Rishi (2001 film)

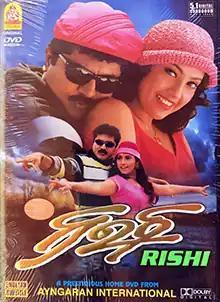
DVD cover

Rishi is a 2001 Indian Tamil-language action film written and directed by Sundar C. The film stars R. Sarathkumar in a dual role alongside Meena and Sanghavi, while Arun Pandian and Prakash Raj plays the supporting roles. The music was composed by Yuvan Shankar Raja, cinematography by U. K. Senthil Kumar, and editing by P. Sai Suresh. The film released on 16 February 2001. The core plot was partially reported to be inspired by the 1989 Hong Kong film "The Killer".